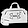
Label: Bag